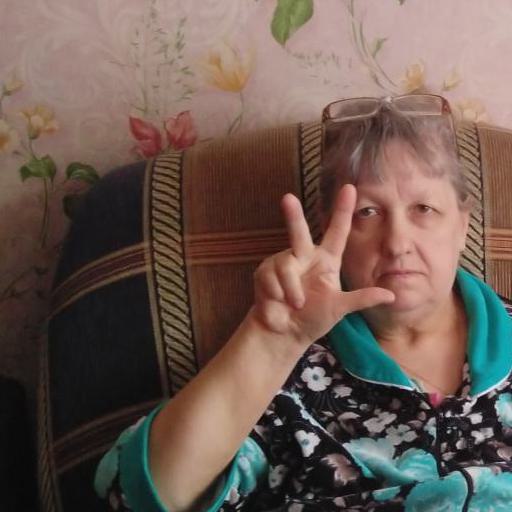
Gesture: three2